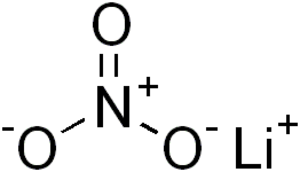
Le nitrate de lithium est un composé inorganique, de formule LiNO₃. C'est le sel de lithium de l'acide nitrique.